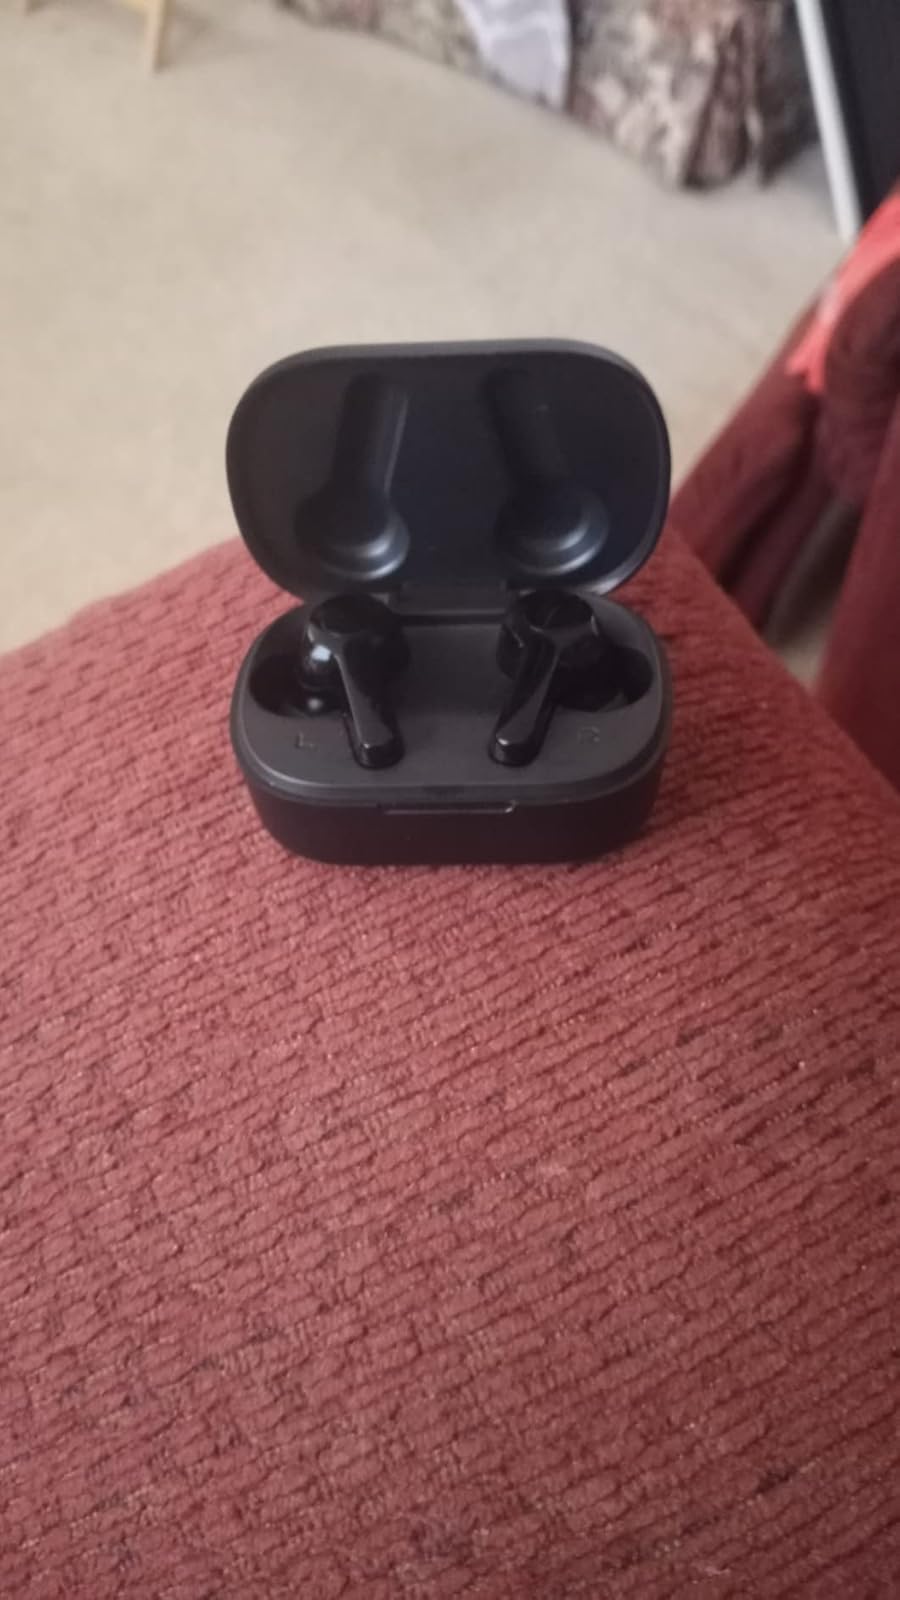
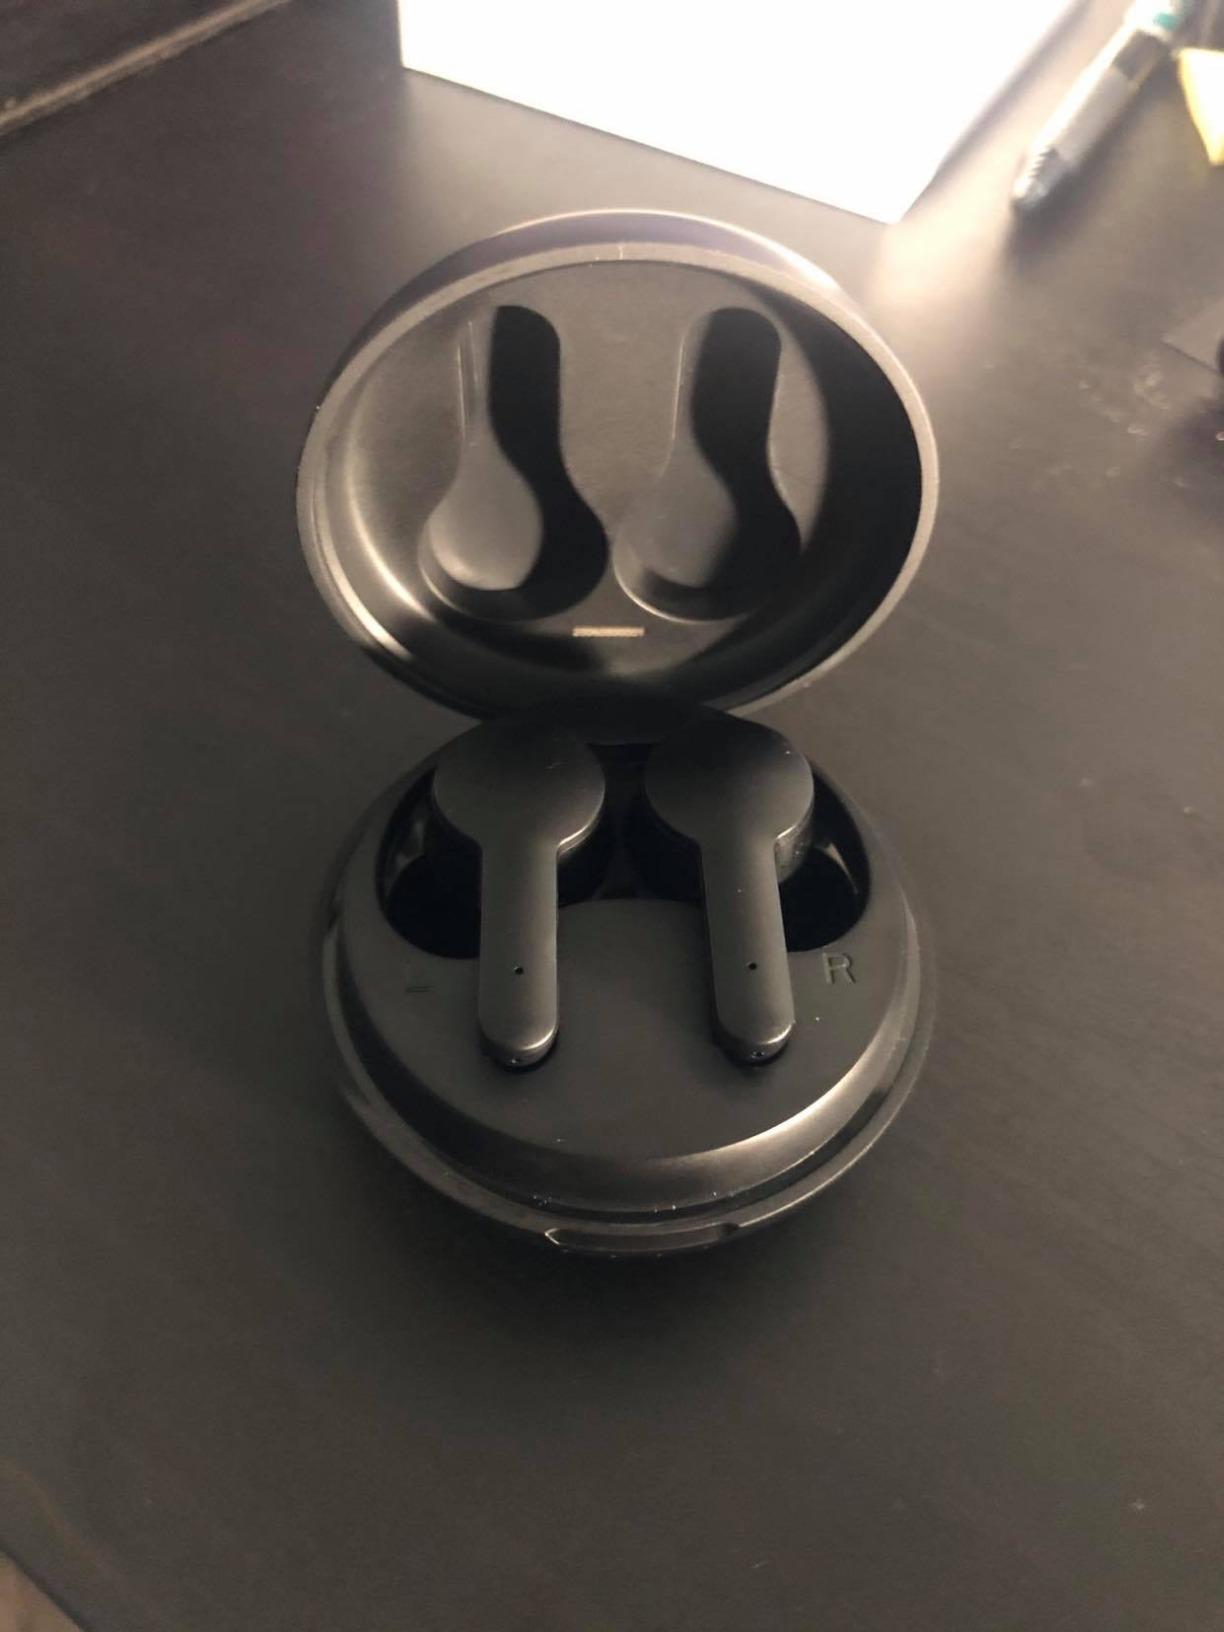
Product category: earbuds
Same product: no